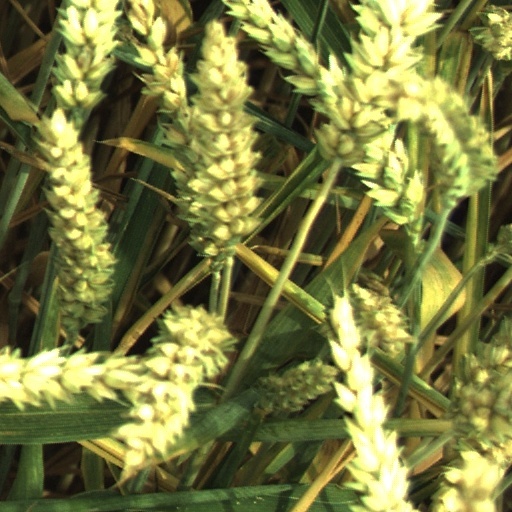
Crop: wheat